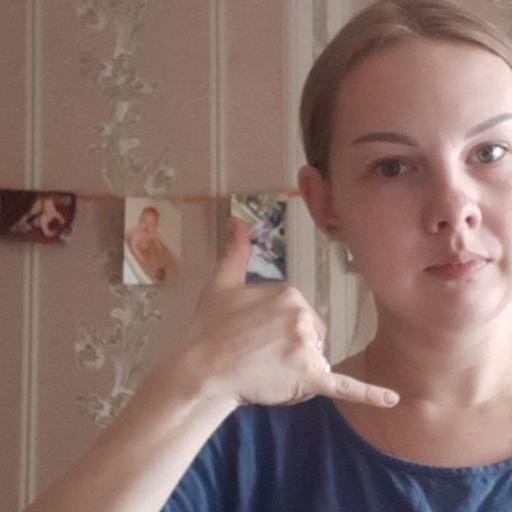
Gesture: call